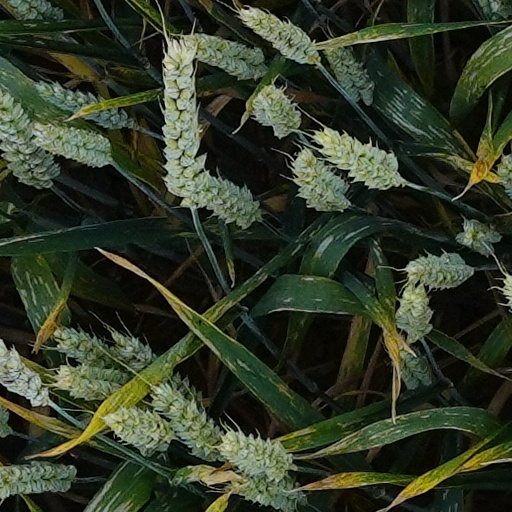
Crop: wheat